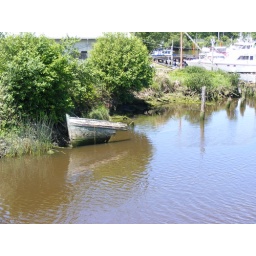
This boat was probably abandoned here twenty or more years ago. Not much left above the water line anymore.